Cheltenham High Street railway station

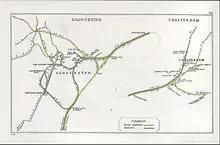
A 1910 Railway Clearing House map of railways in the vicinity of Cheltenham High Street

The station was situated on the main Birmingham to Bristol railway line, to the south of the bridge where the line passes beneath Tewkesbury Road in Cheltenham, which is a continuation of, but quite remote from that known as the High Street.